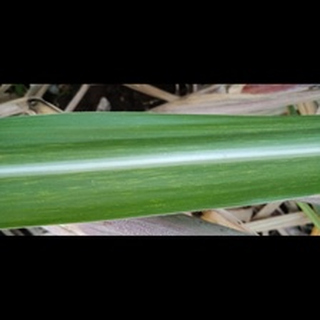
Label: sugarcane_mosaic